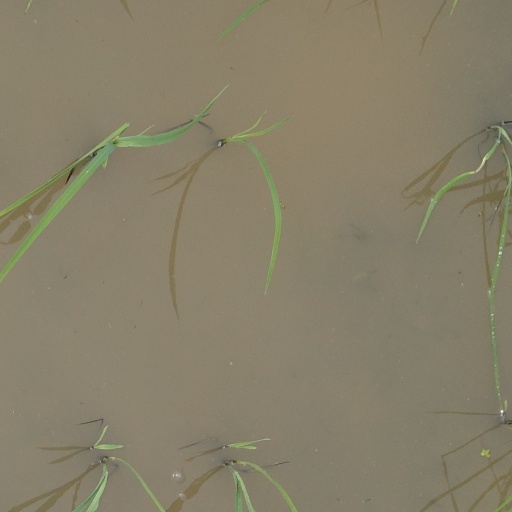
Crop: rice